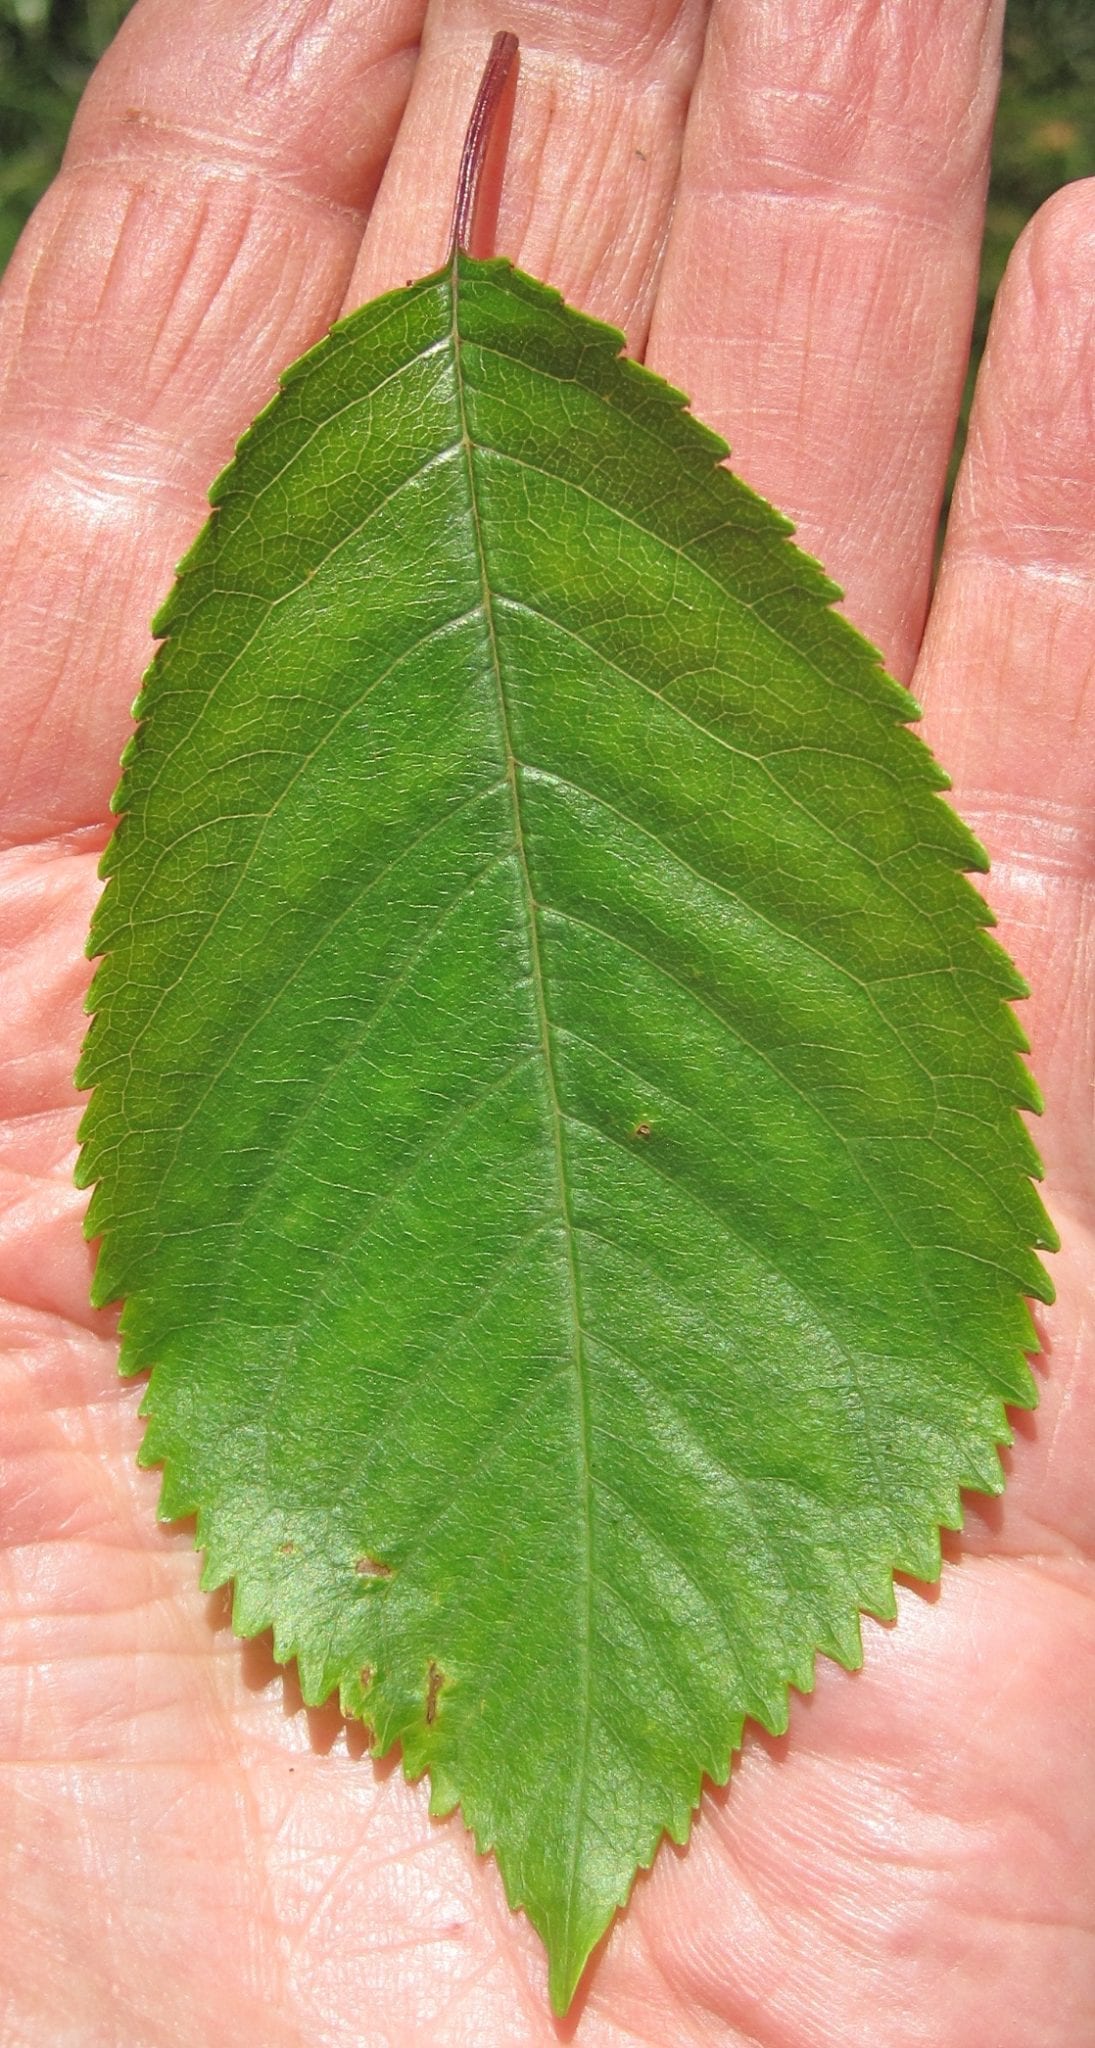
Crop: cherry
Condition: healthy